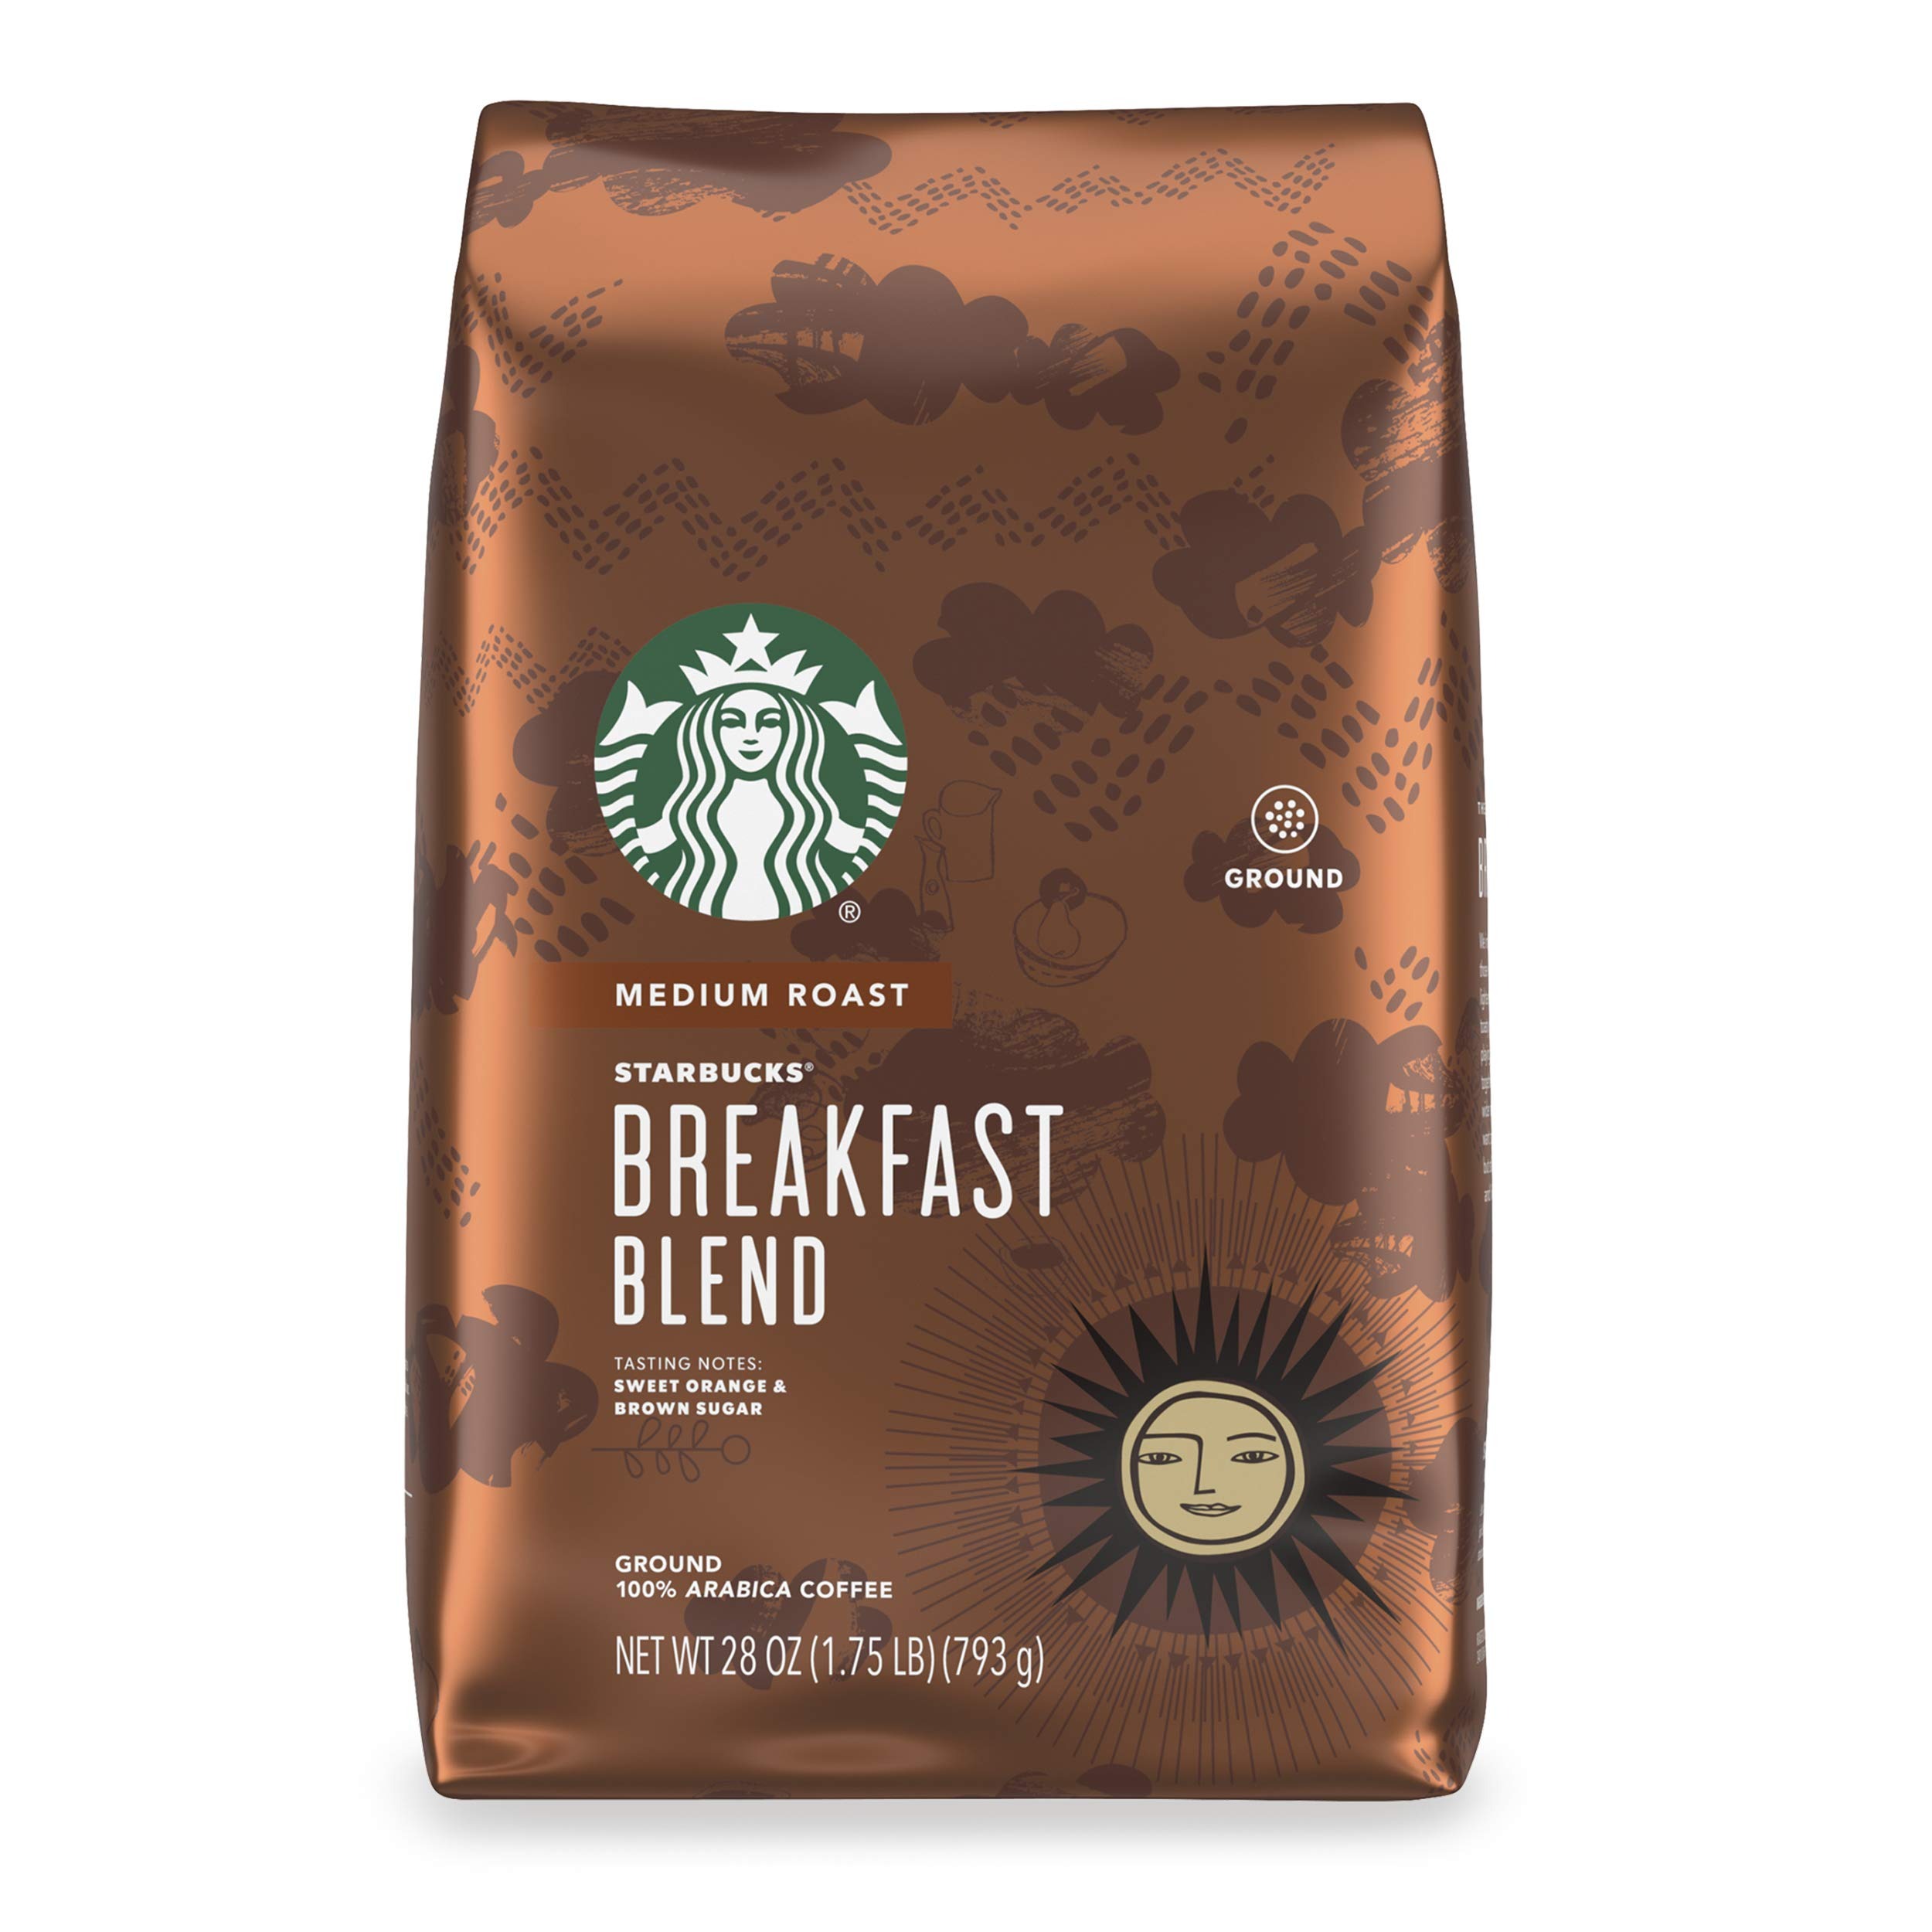
Item Name: Starbucks Medium Roast Ground Coffee — Breakfast Blend — 100% Arabica — 1 bag (20 oz.)
Bullet Point 1: Breakfast Blend is a lively and lighter roast with a crisp finish
Bullet Point 2: While we've updated our look and how we describe our tasting notes, Starbucks Breakfast Blend is still the same bright and tangy, great-tasting coffee you know and love
Bullet Point 3: Enjoy the Starbucks coffee you love without leaving the house
Bullet Point 4: For finest taste, use cold, filtered water and store ground coffee in a cool, dark place
Bullet Point 5: Each pack includes a 20-ounce bag of ground Starbucks coffee. Fat Free, Sodium Free, Gluten Free, Naturally Flavored, Zero Calories, Sugar Free, Kosher
Value: 20.0
Unit: Ounce

Price: 20.24